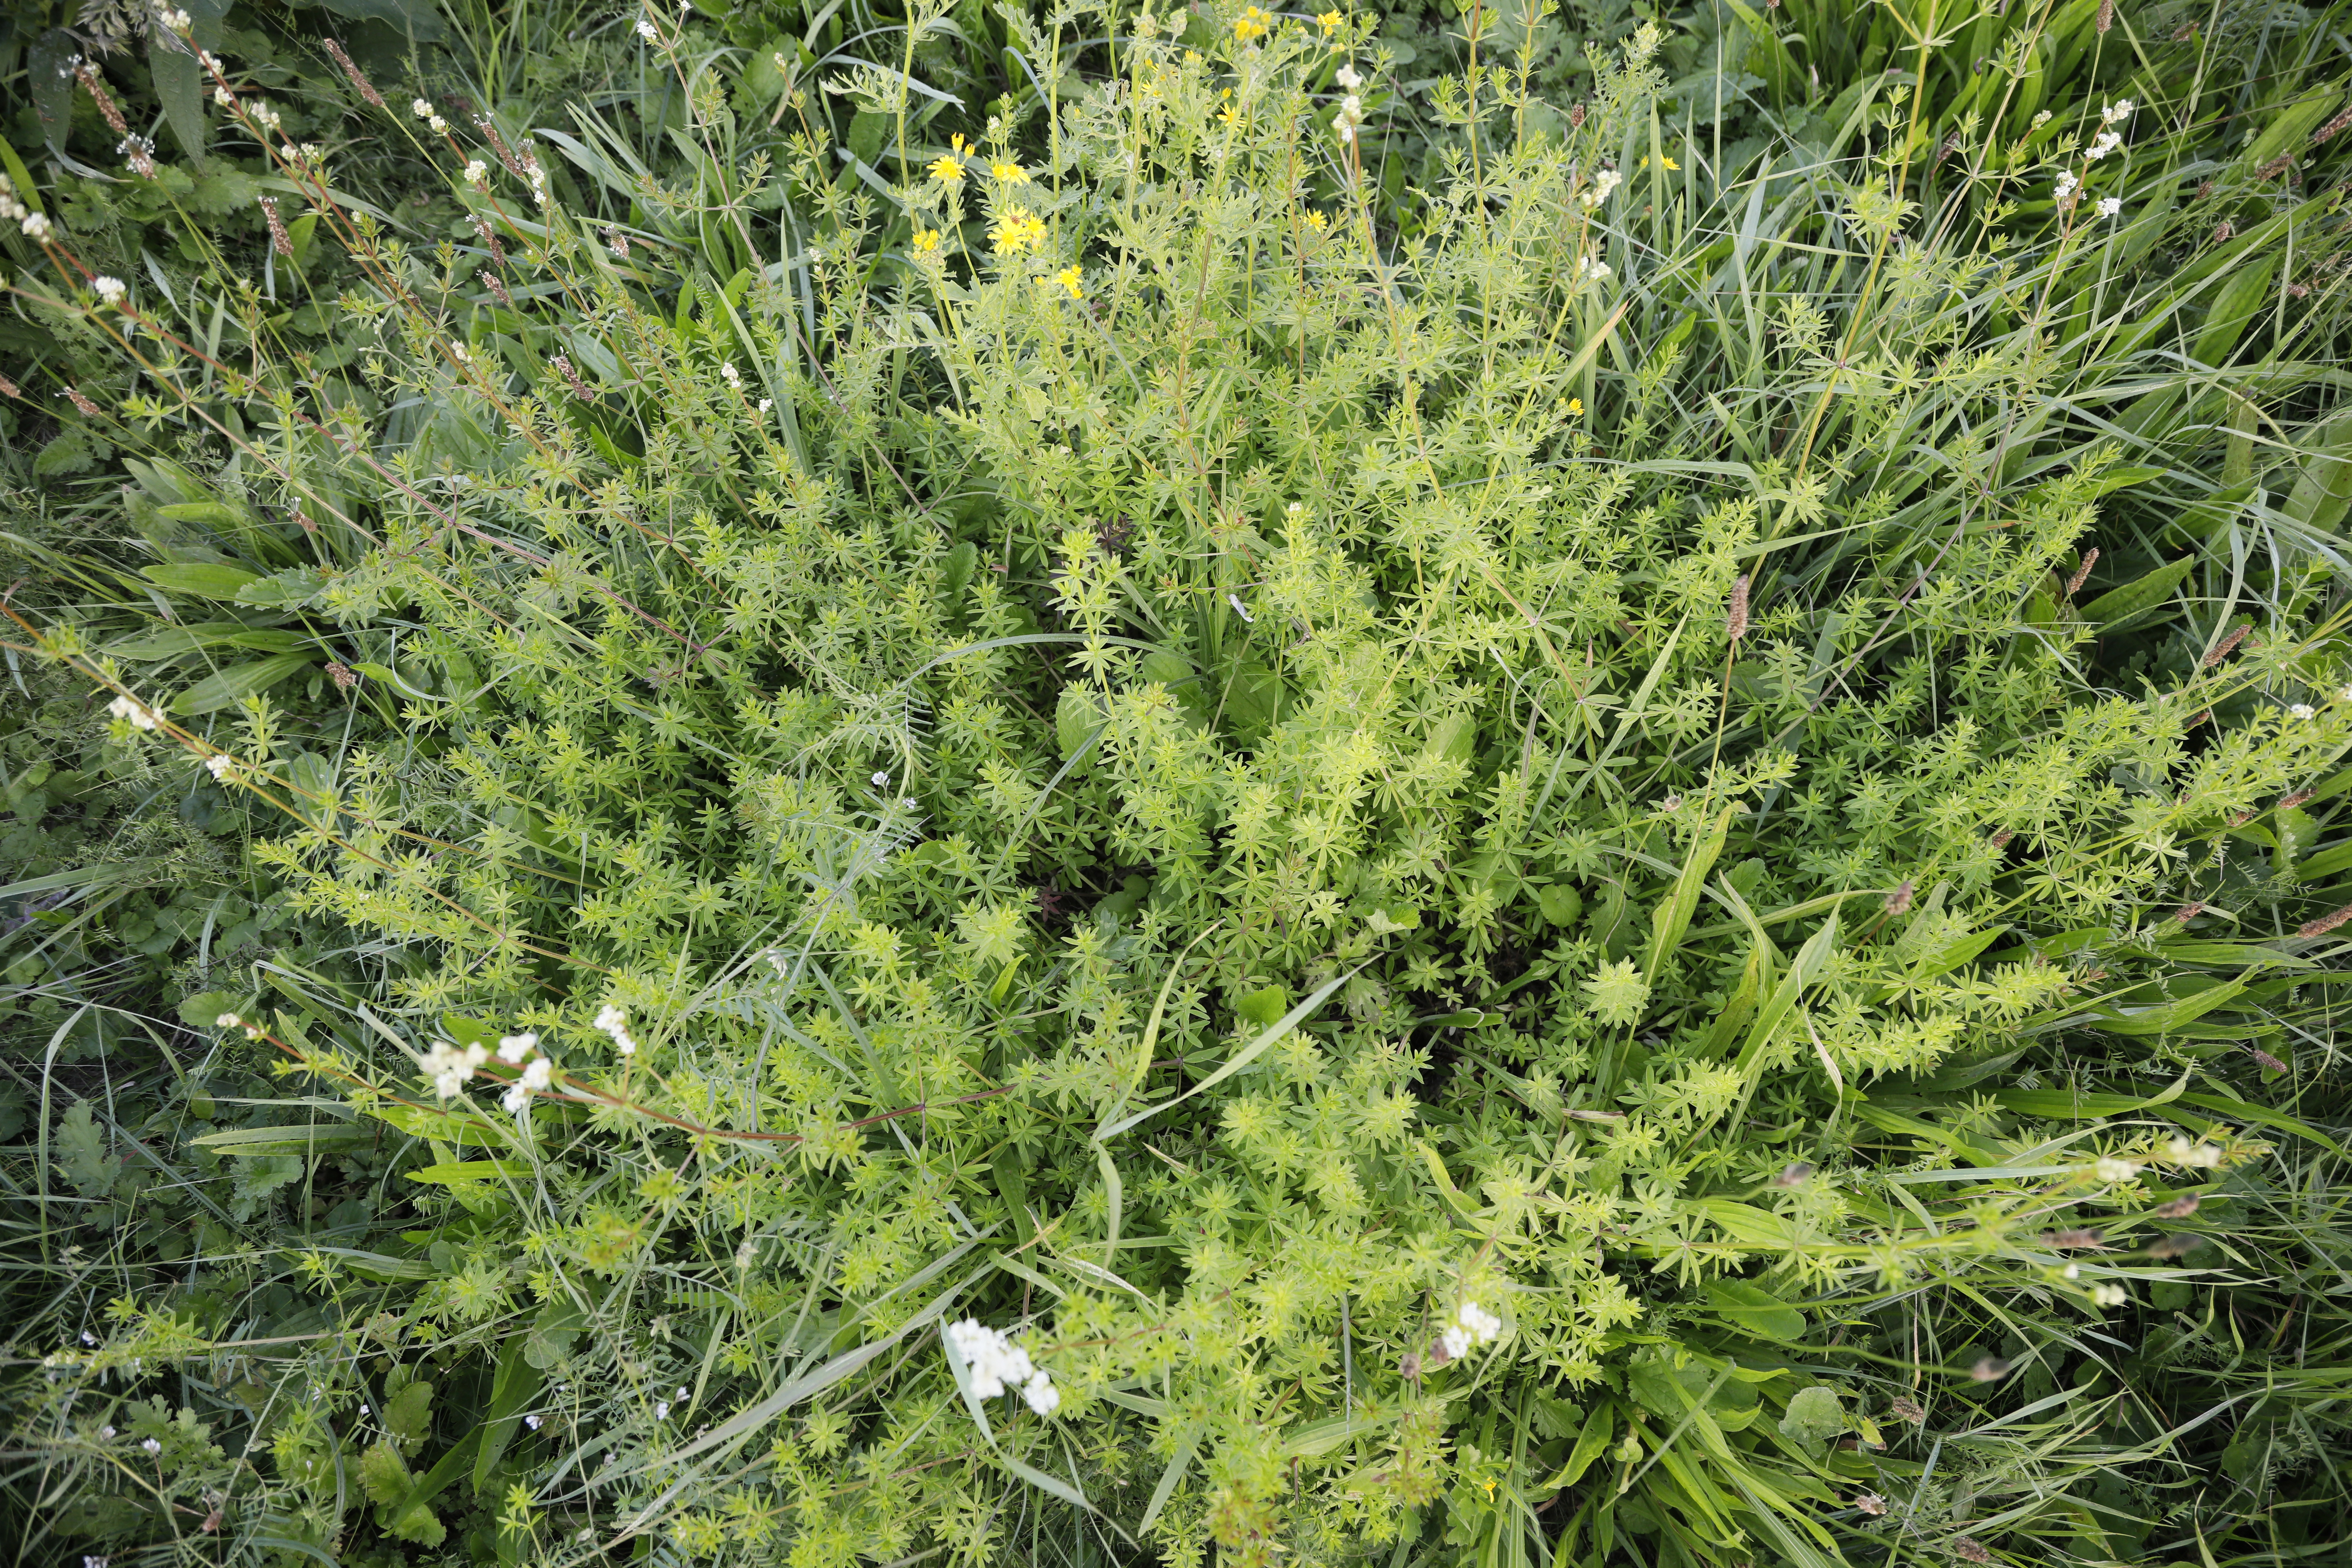
Plant species: Jacobaea vulgaris